Jules Brévié

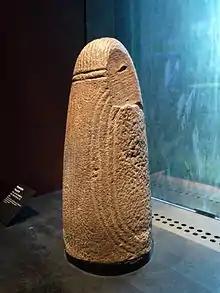
Monolith found by Brévié in Mali, now in the Musée du quai Branly

In November 1915 there was a revolt in the Black Volta bend against the French.